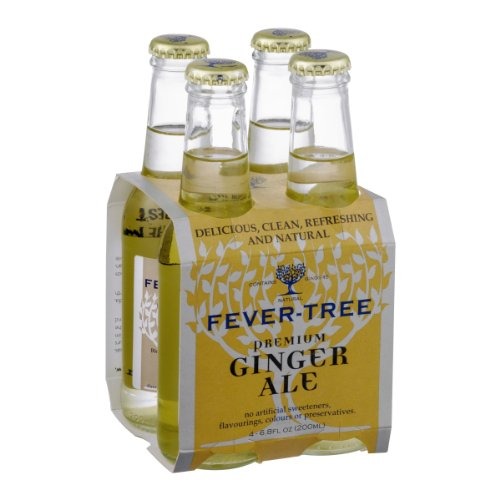
Item Name: Fever-Tree Premium Ginger Ale - 4 Ct
Value: 27.2
Unit: Fl Oz

Price: 22.46